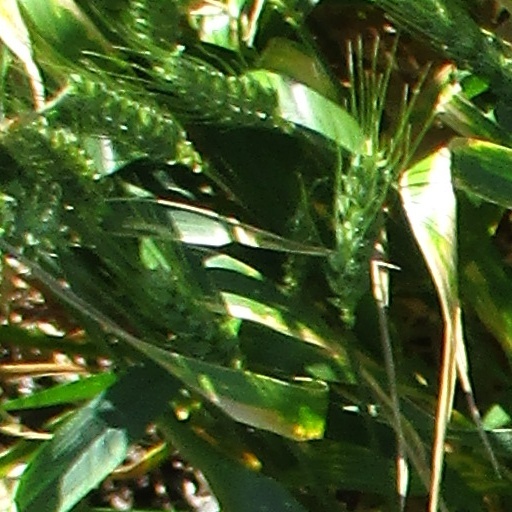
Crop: wheat